Bert Scheirlinckx

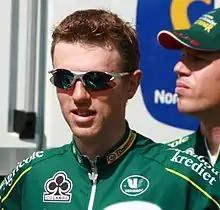
Scheirlinckx at the 2008 Four Days of Dunkirk

Bert Scheirlinckx (born 1 November 1974) is a Belgian professional road bicycle racer, who is a member of the cycling team Geofco-Ville d'Alger.